EMD AEM-7

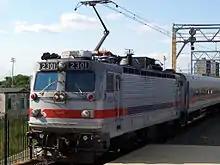
SEPTA AEM-7 No. 2301 entering Temple University

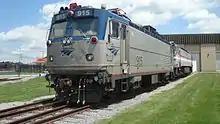
Silver and blue locomotive

Amtrak planned a fleet of 53 locomotives, with an estimated cost of $137.5 million. Limited funding hampered that plan, but in September 1977 Amtrak proceeded with a plan to buy 30 locomotives for $77.8 million. Five groups bid on the contract: General Motors' Electro-Motive Division (EMD)/ASEA, Morrison–Knudsen/Alstom, Brown Boveri, Siemens/KraussMaffei, and AEG/KraussMaffei. Amtrak awarded the contract to the EMD/ASEA partnership in January 1978. It ordered 17 more locomotives in February 1980, bringing the total to 47.